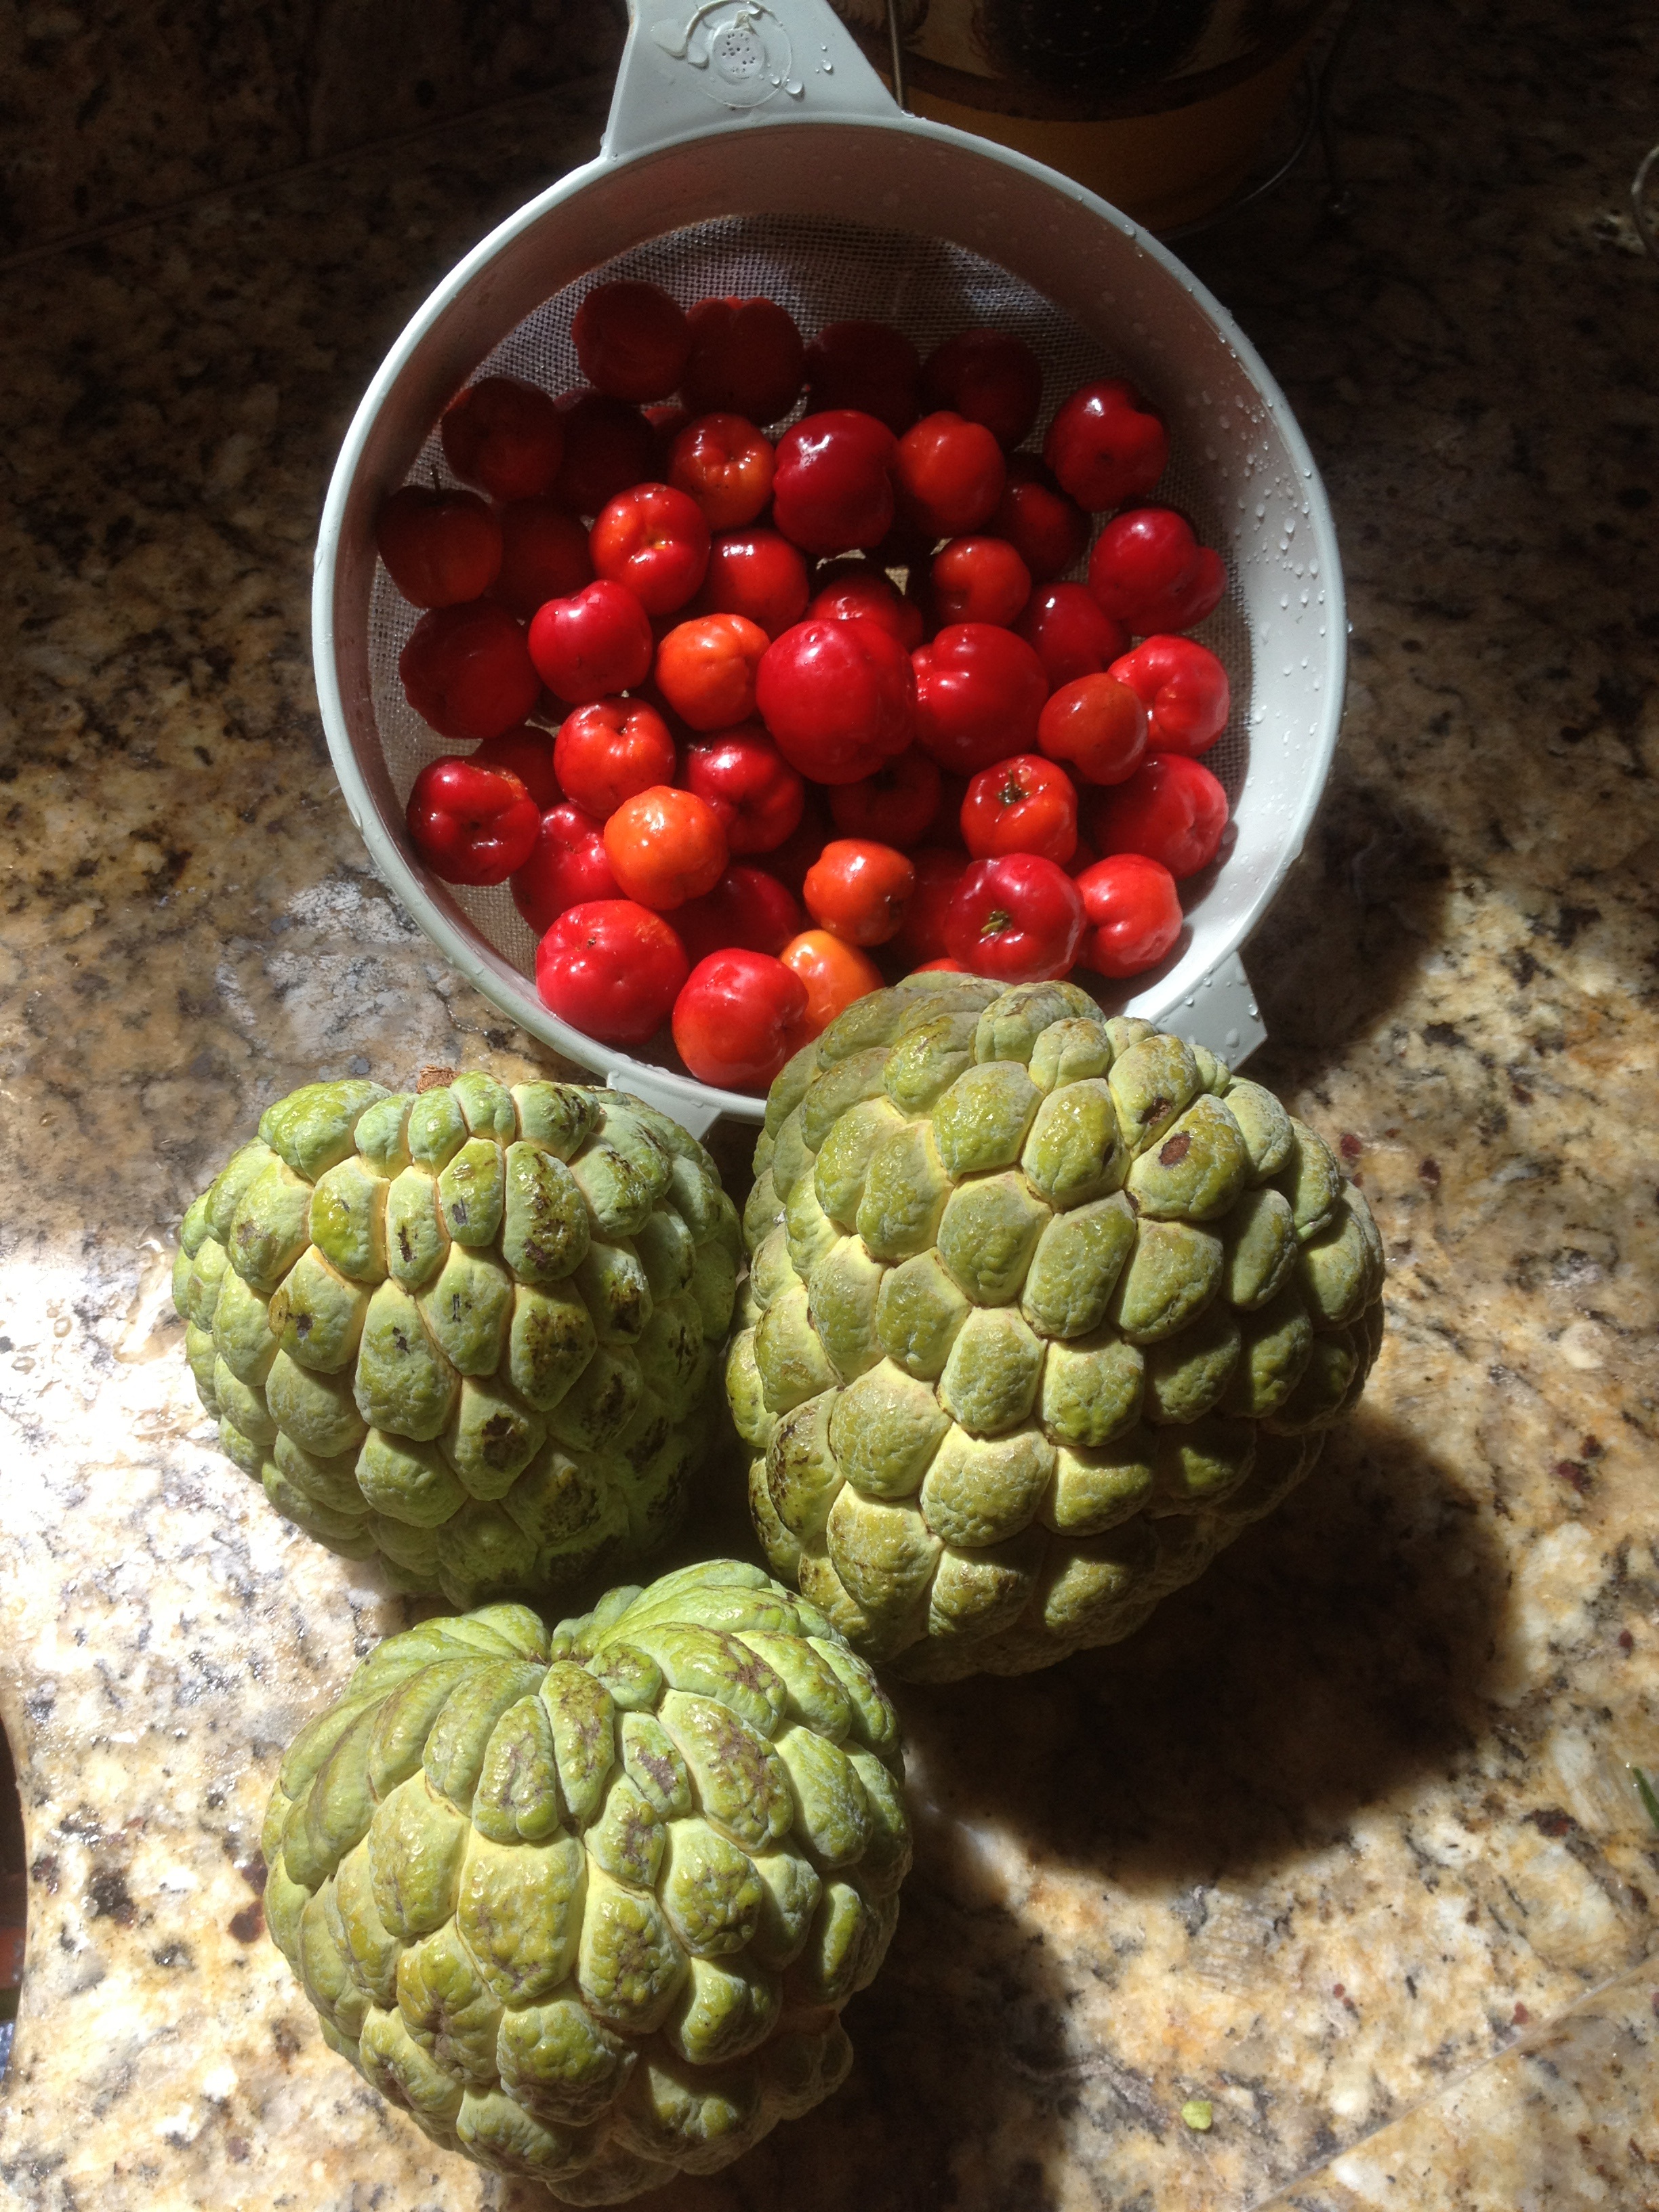
record, plant, fruit, food, produce, vegetable, cone, flowering plant, acerola, land plant